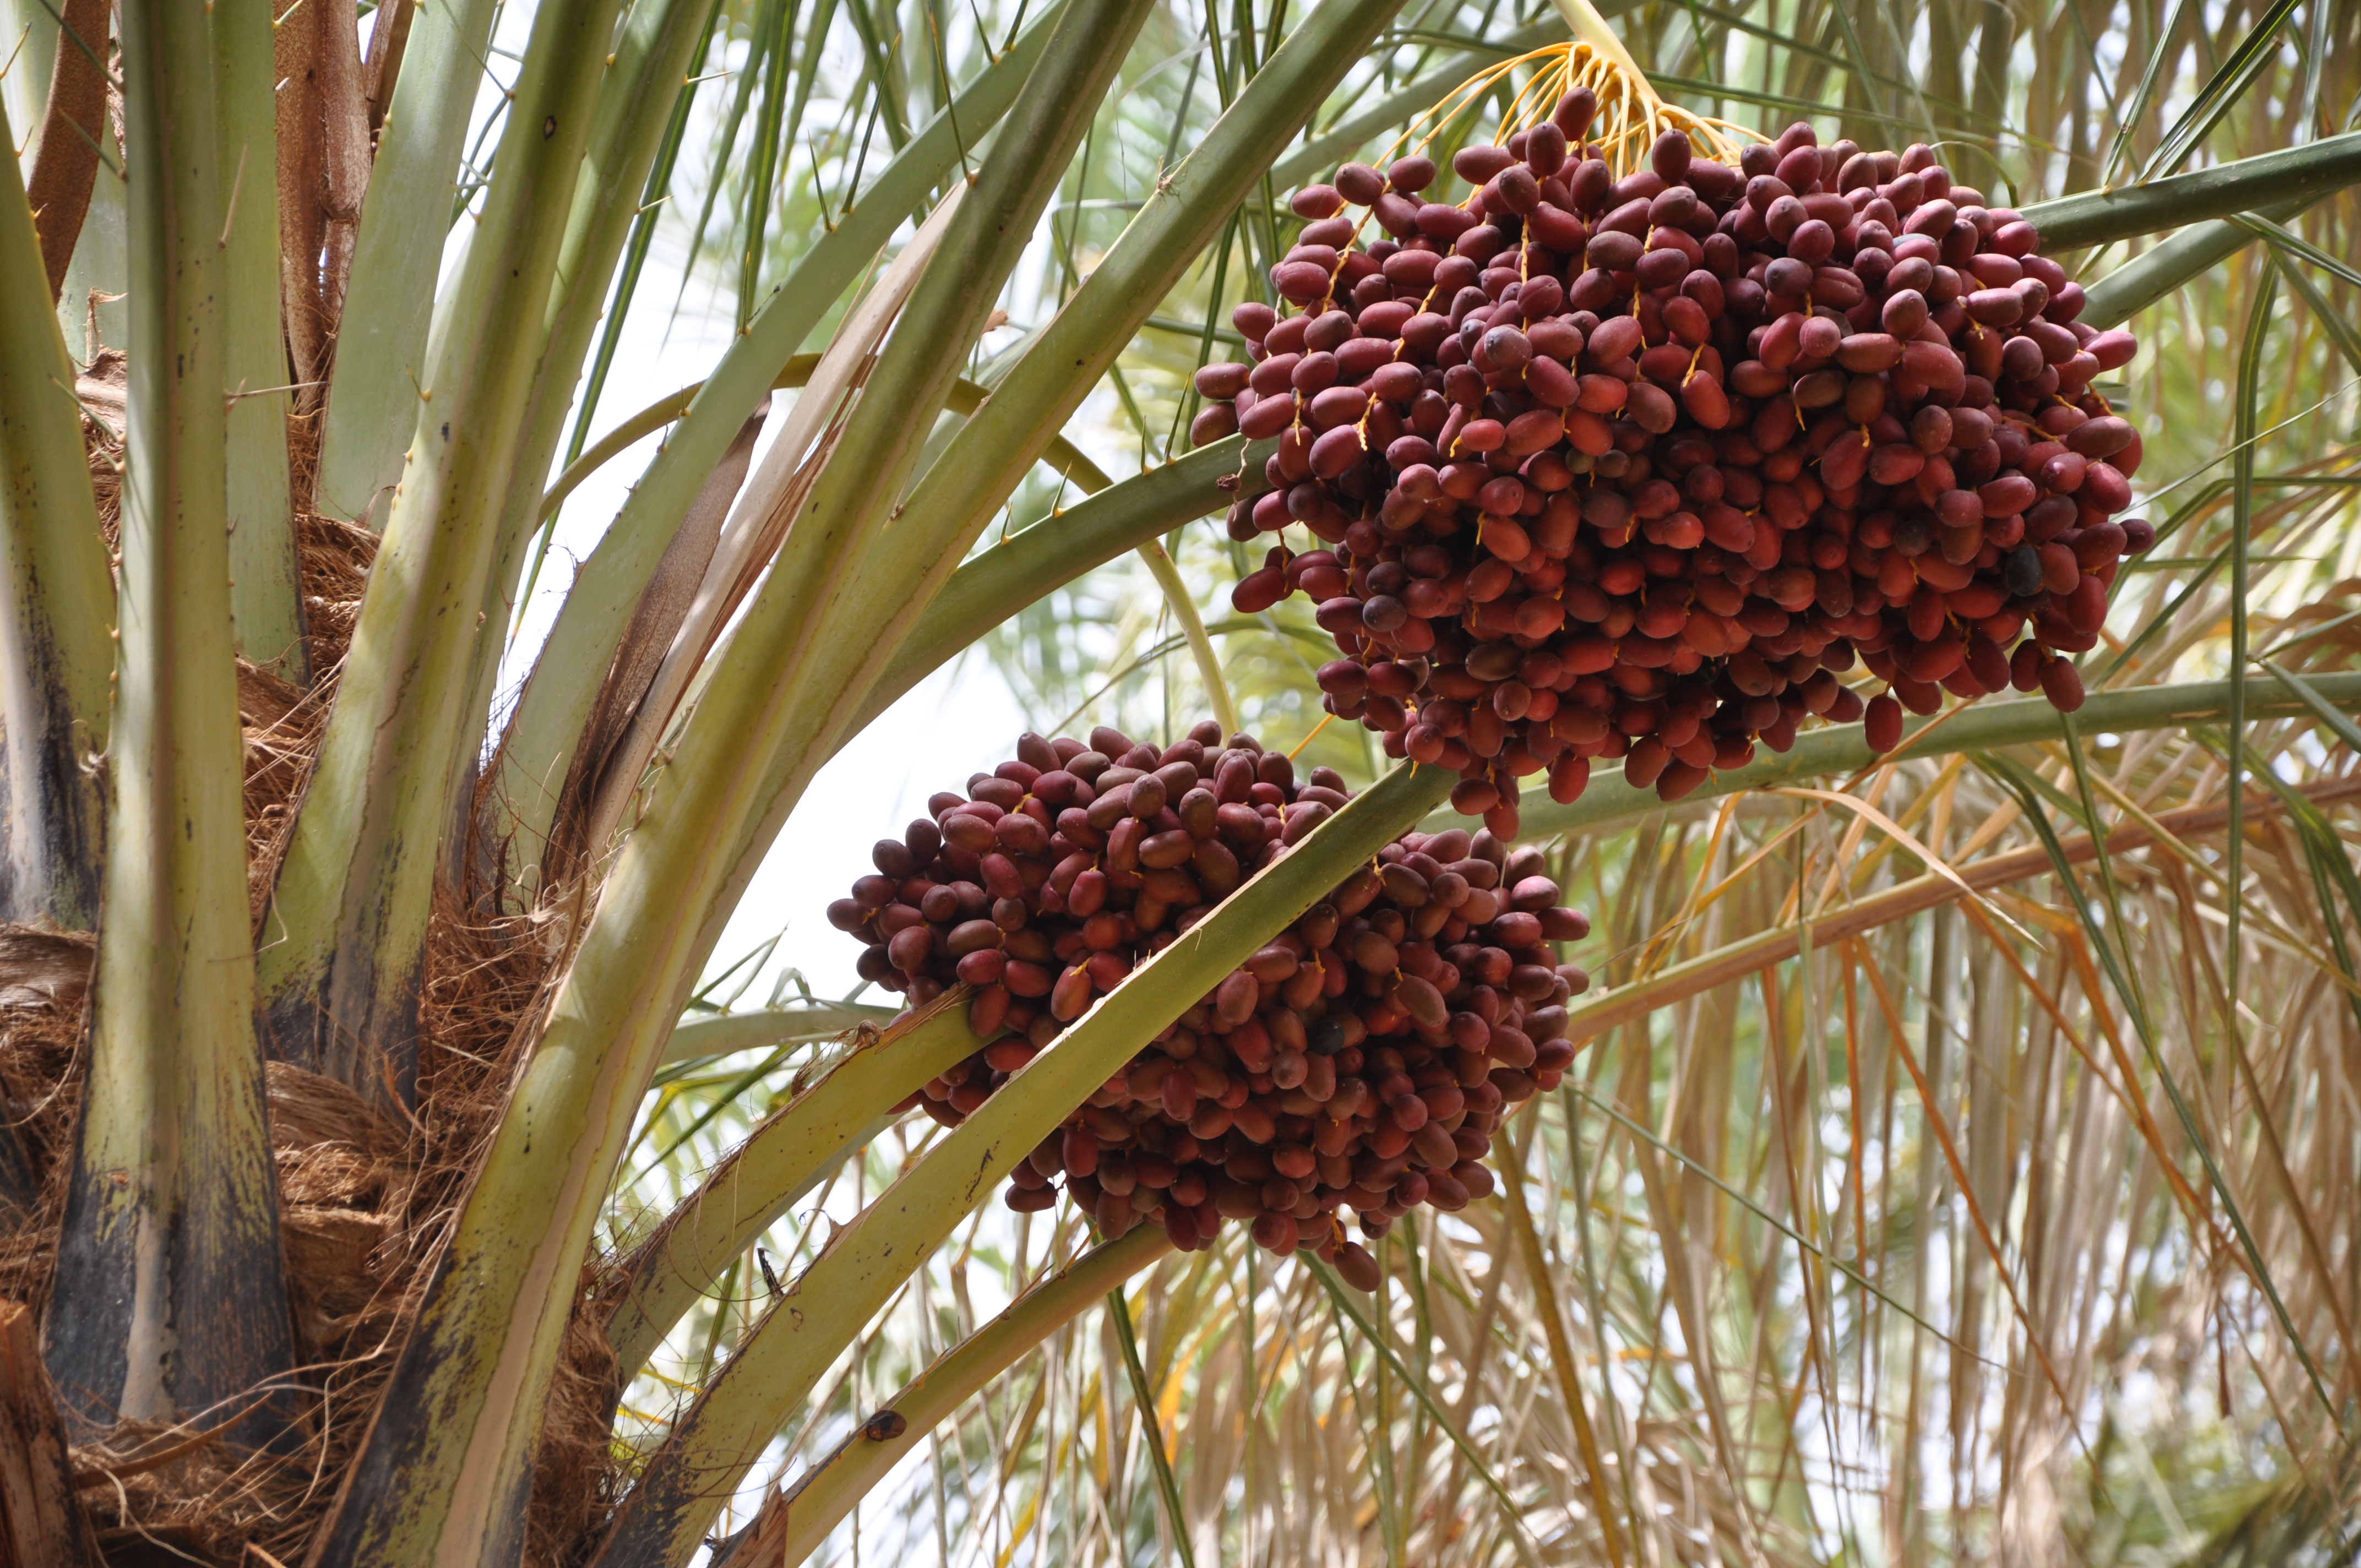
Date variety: bouisthami